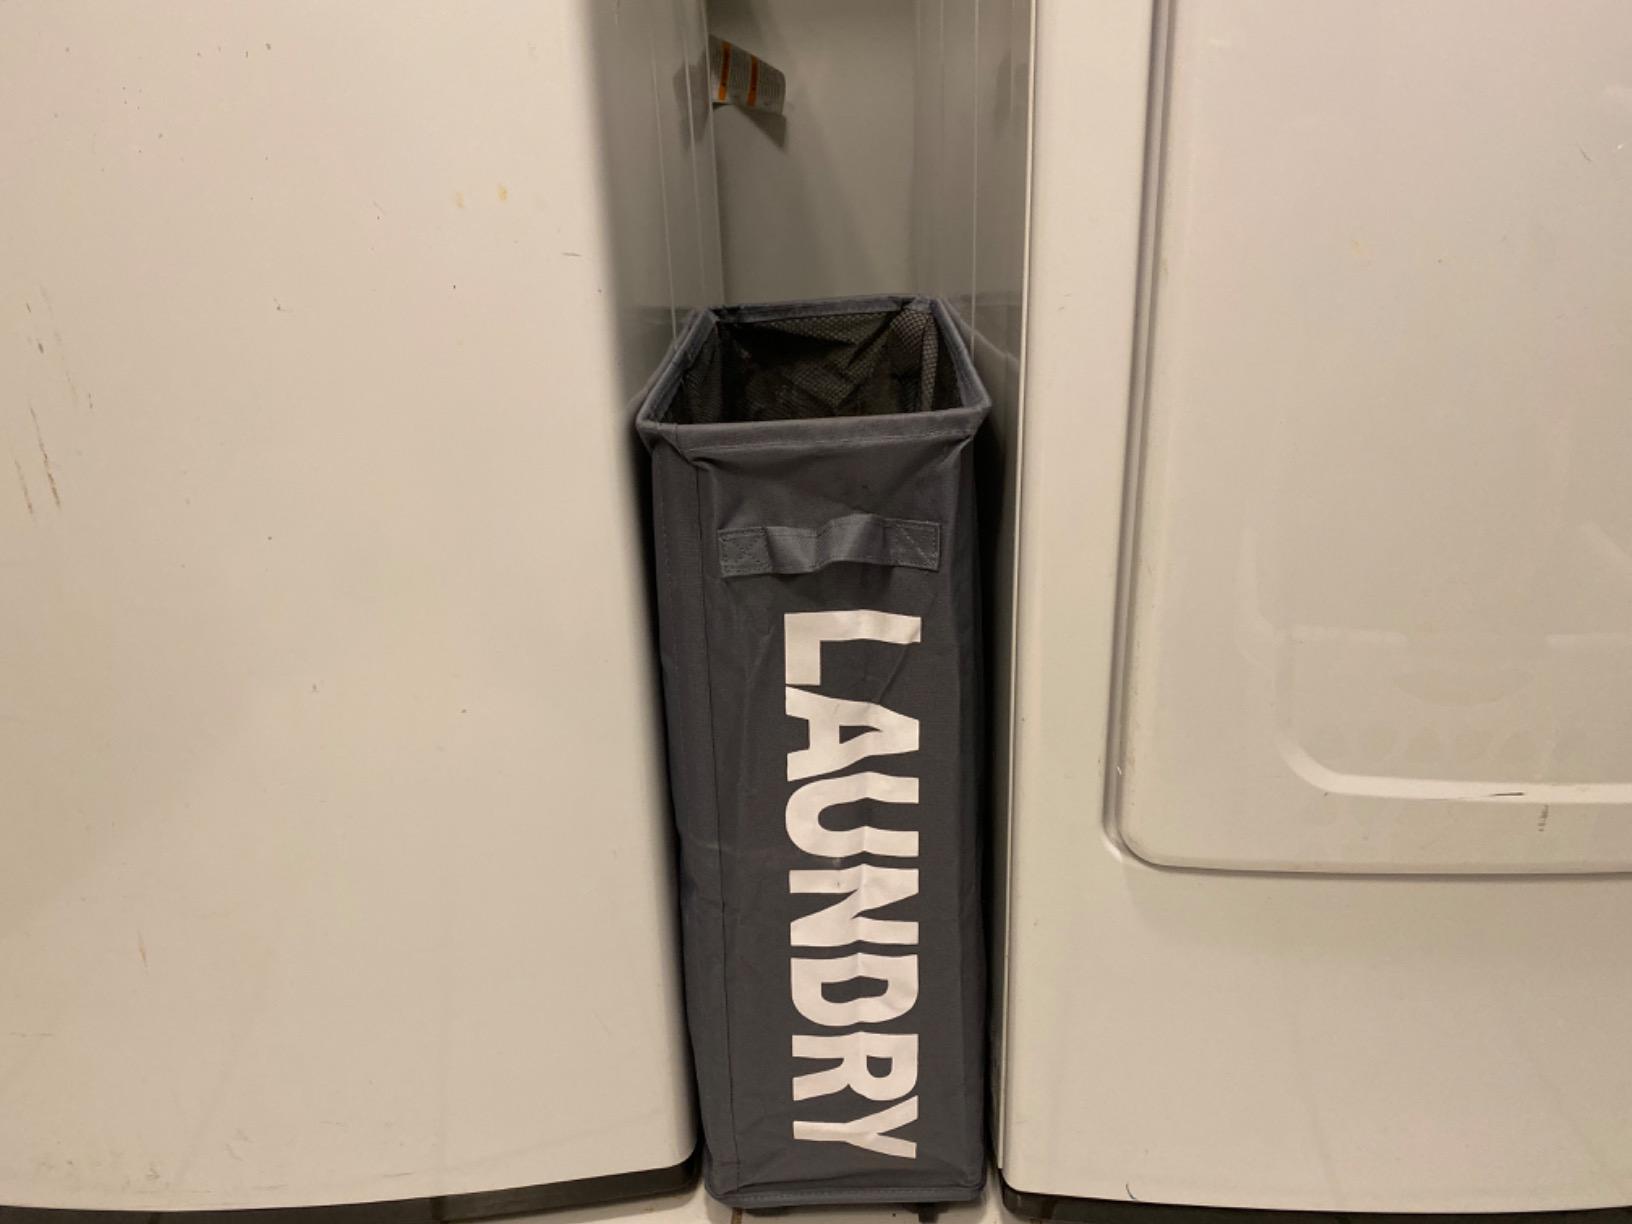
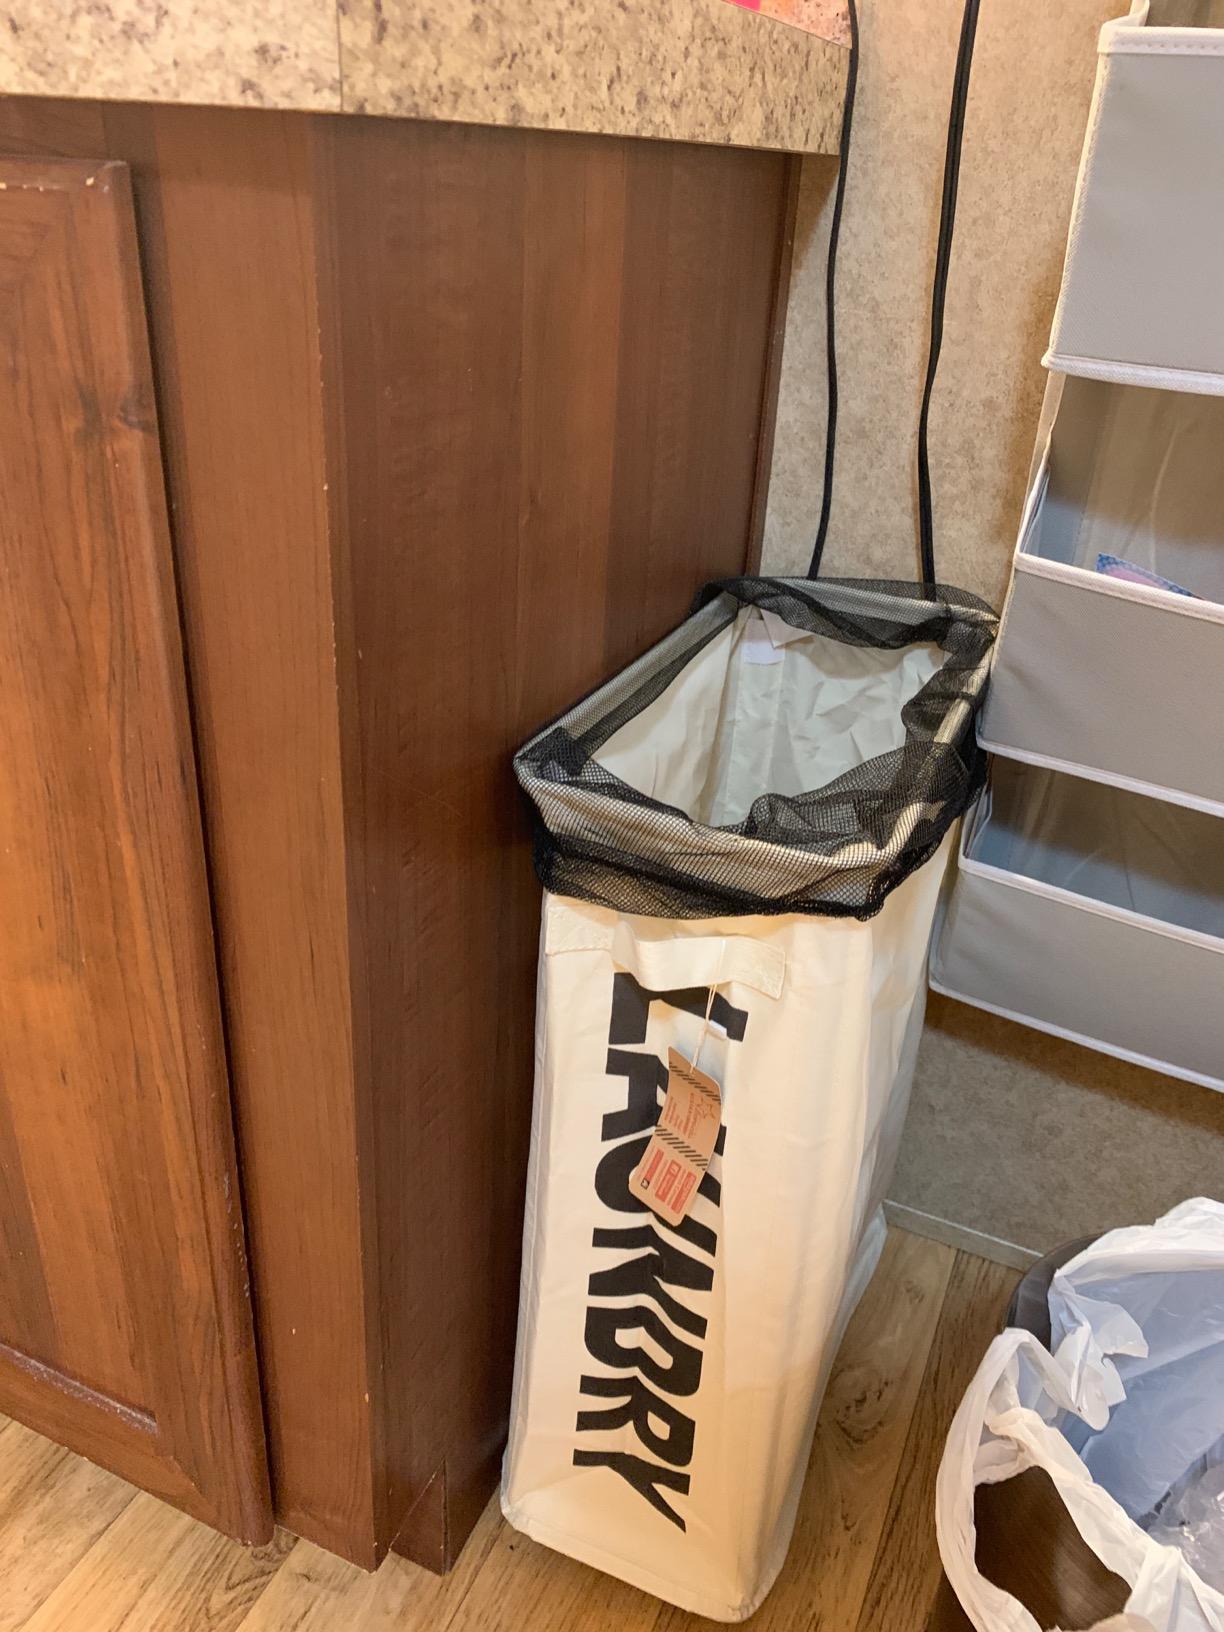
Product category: items_hamper
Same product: no